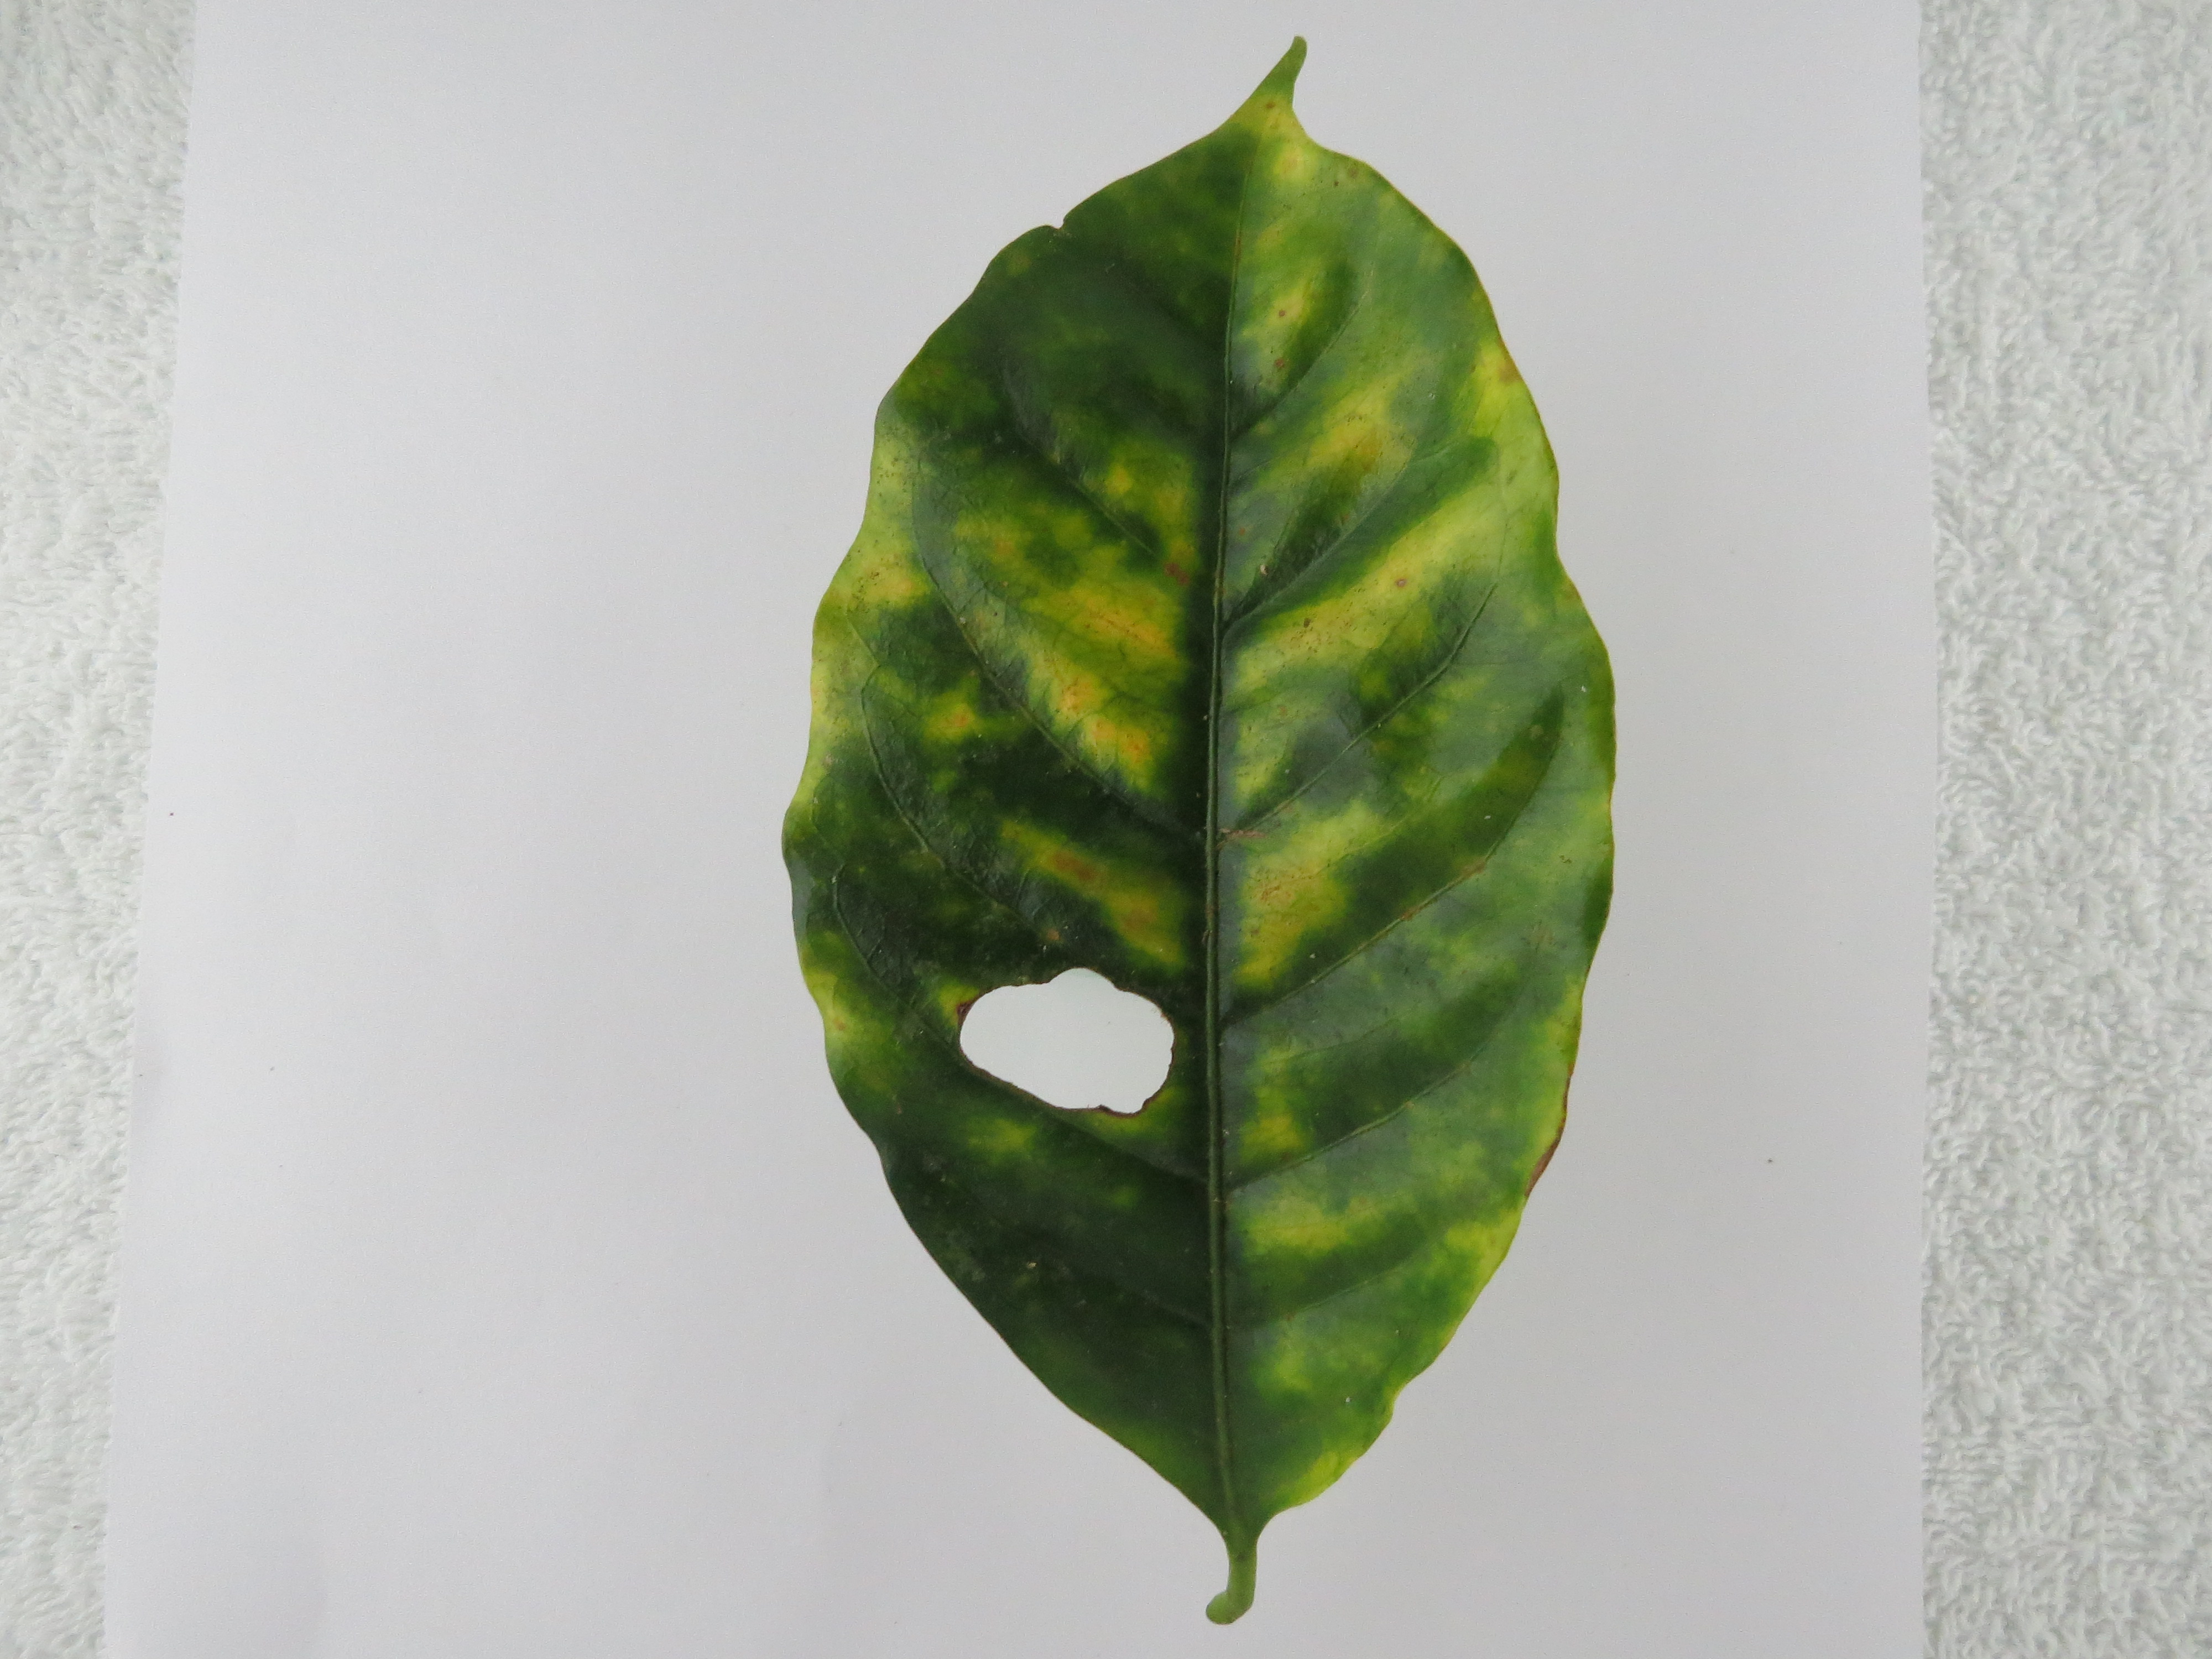
Label: magnesium-Mg